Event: Nepal Earthquake
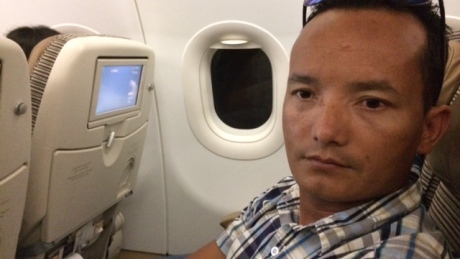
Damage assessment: no_damage